Luigi Rubio

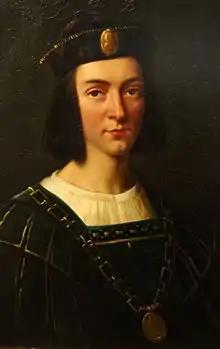
"Louis II of Bourbon"

Luigi or Louis Rubio (Rome, 6 February 1801 – Florence, 2 August 1882) was an Italian painter, active in both Neoclassicism but later Romantic styles, painting mainly historic-mythologic canvases, as well as some genre subjects, and portraits. His works harked back to the Troubadour style twenty years earlier.